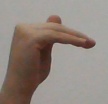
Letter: khaa